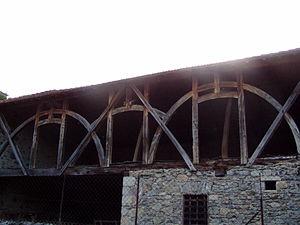
Grange dans la ville basse de Saint-Bertrand-de-Comminges (Haute-Garonne, France).
Saint-Bertrand-de-Comminges est une commune pyrénéenne française située dans le département de la Haute-Garonne en région Occitanie.
Une grange est un bâtiment agricole utilisé pour le stockage et permettant le travail dans un lieu couvert. Ayant un toit en tôle, tuile ou ardoise, ses principales ouvertures sont des portes à un ou deux panneaux. Il est parfois utilisé pour abriter les animaux ou stocker des véhicules et autres équipements agricoles. Les granges sont construites généralement loin des fermes pour éviter la propagation d'incendie.